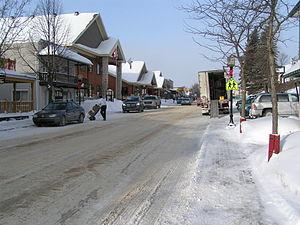
La rue principale et l'hôtel de ville de Saint-Donat au Québec
Saint-Donat, appelé aussi Saint-Donat-de-Montcalm, est une municipalité du Québec située dans la MRC de la Matawinie dans Lanaudière.